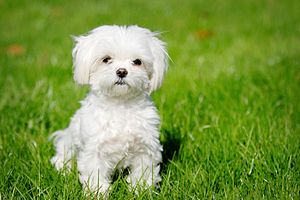
Malteser
Malteser hvalp
Malteser er en hunderace og den ældste af alle vestlige miniaturehunde. Den stammer fra Malta, hvor man har fundet den afbildet allerede i 900-tallet f.Kr. I de seneste århundreder, har malteseren været en populær selskabshund i de elegantere kredse.